Veronique Thouvenot

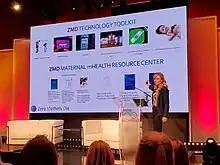
Véronique Thouvenot presenting at BBC 100 Women 2019 The Female Future London Conference at BBC Radio Theatre

Dr. Véronique Inès Thouvenot (born 1957) is a medical doctor, scientific director, and specialist in public and humanitarian health with a focus in eHealth and Telemedicine since 2002. She was named in BBC's 100 women, as one of the 100 inspiring and influential women from around the world for 2019. She is co-founder of Zero Mothers Die and Fundación Millenia2025 (Millennia2025 Women and Innovation Foundation) focused on women empowerment and equality, and has held senior positions at the United Nations and the World Health Organization.